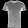
Label: T - shirt / top